Bon Jovi

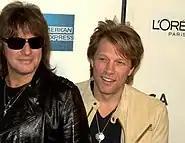
Richie Sambora and Jon Bon Jovi at 2009 Tribeca Film Festival

In April 2009, Phil Griffin's documentary on the band, "When We Were Beautiful", debuted at the Tribeca Film Festival, chronicling Bon Jovi's ups and downs over 25 years and following the band on their latest Lost Highway tour.